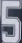
Number: 5